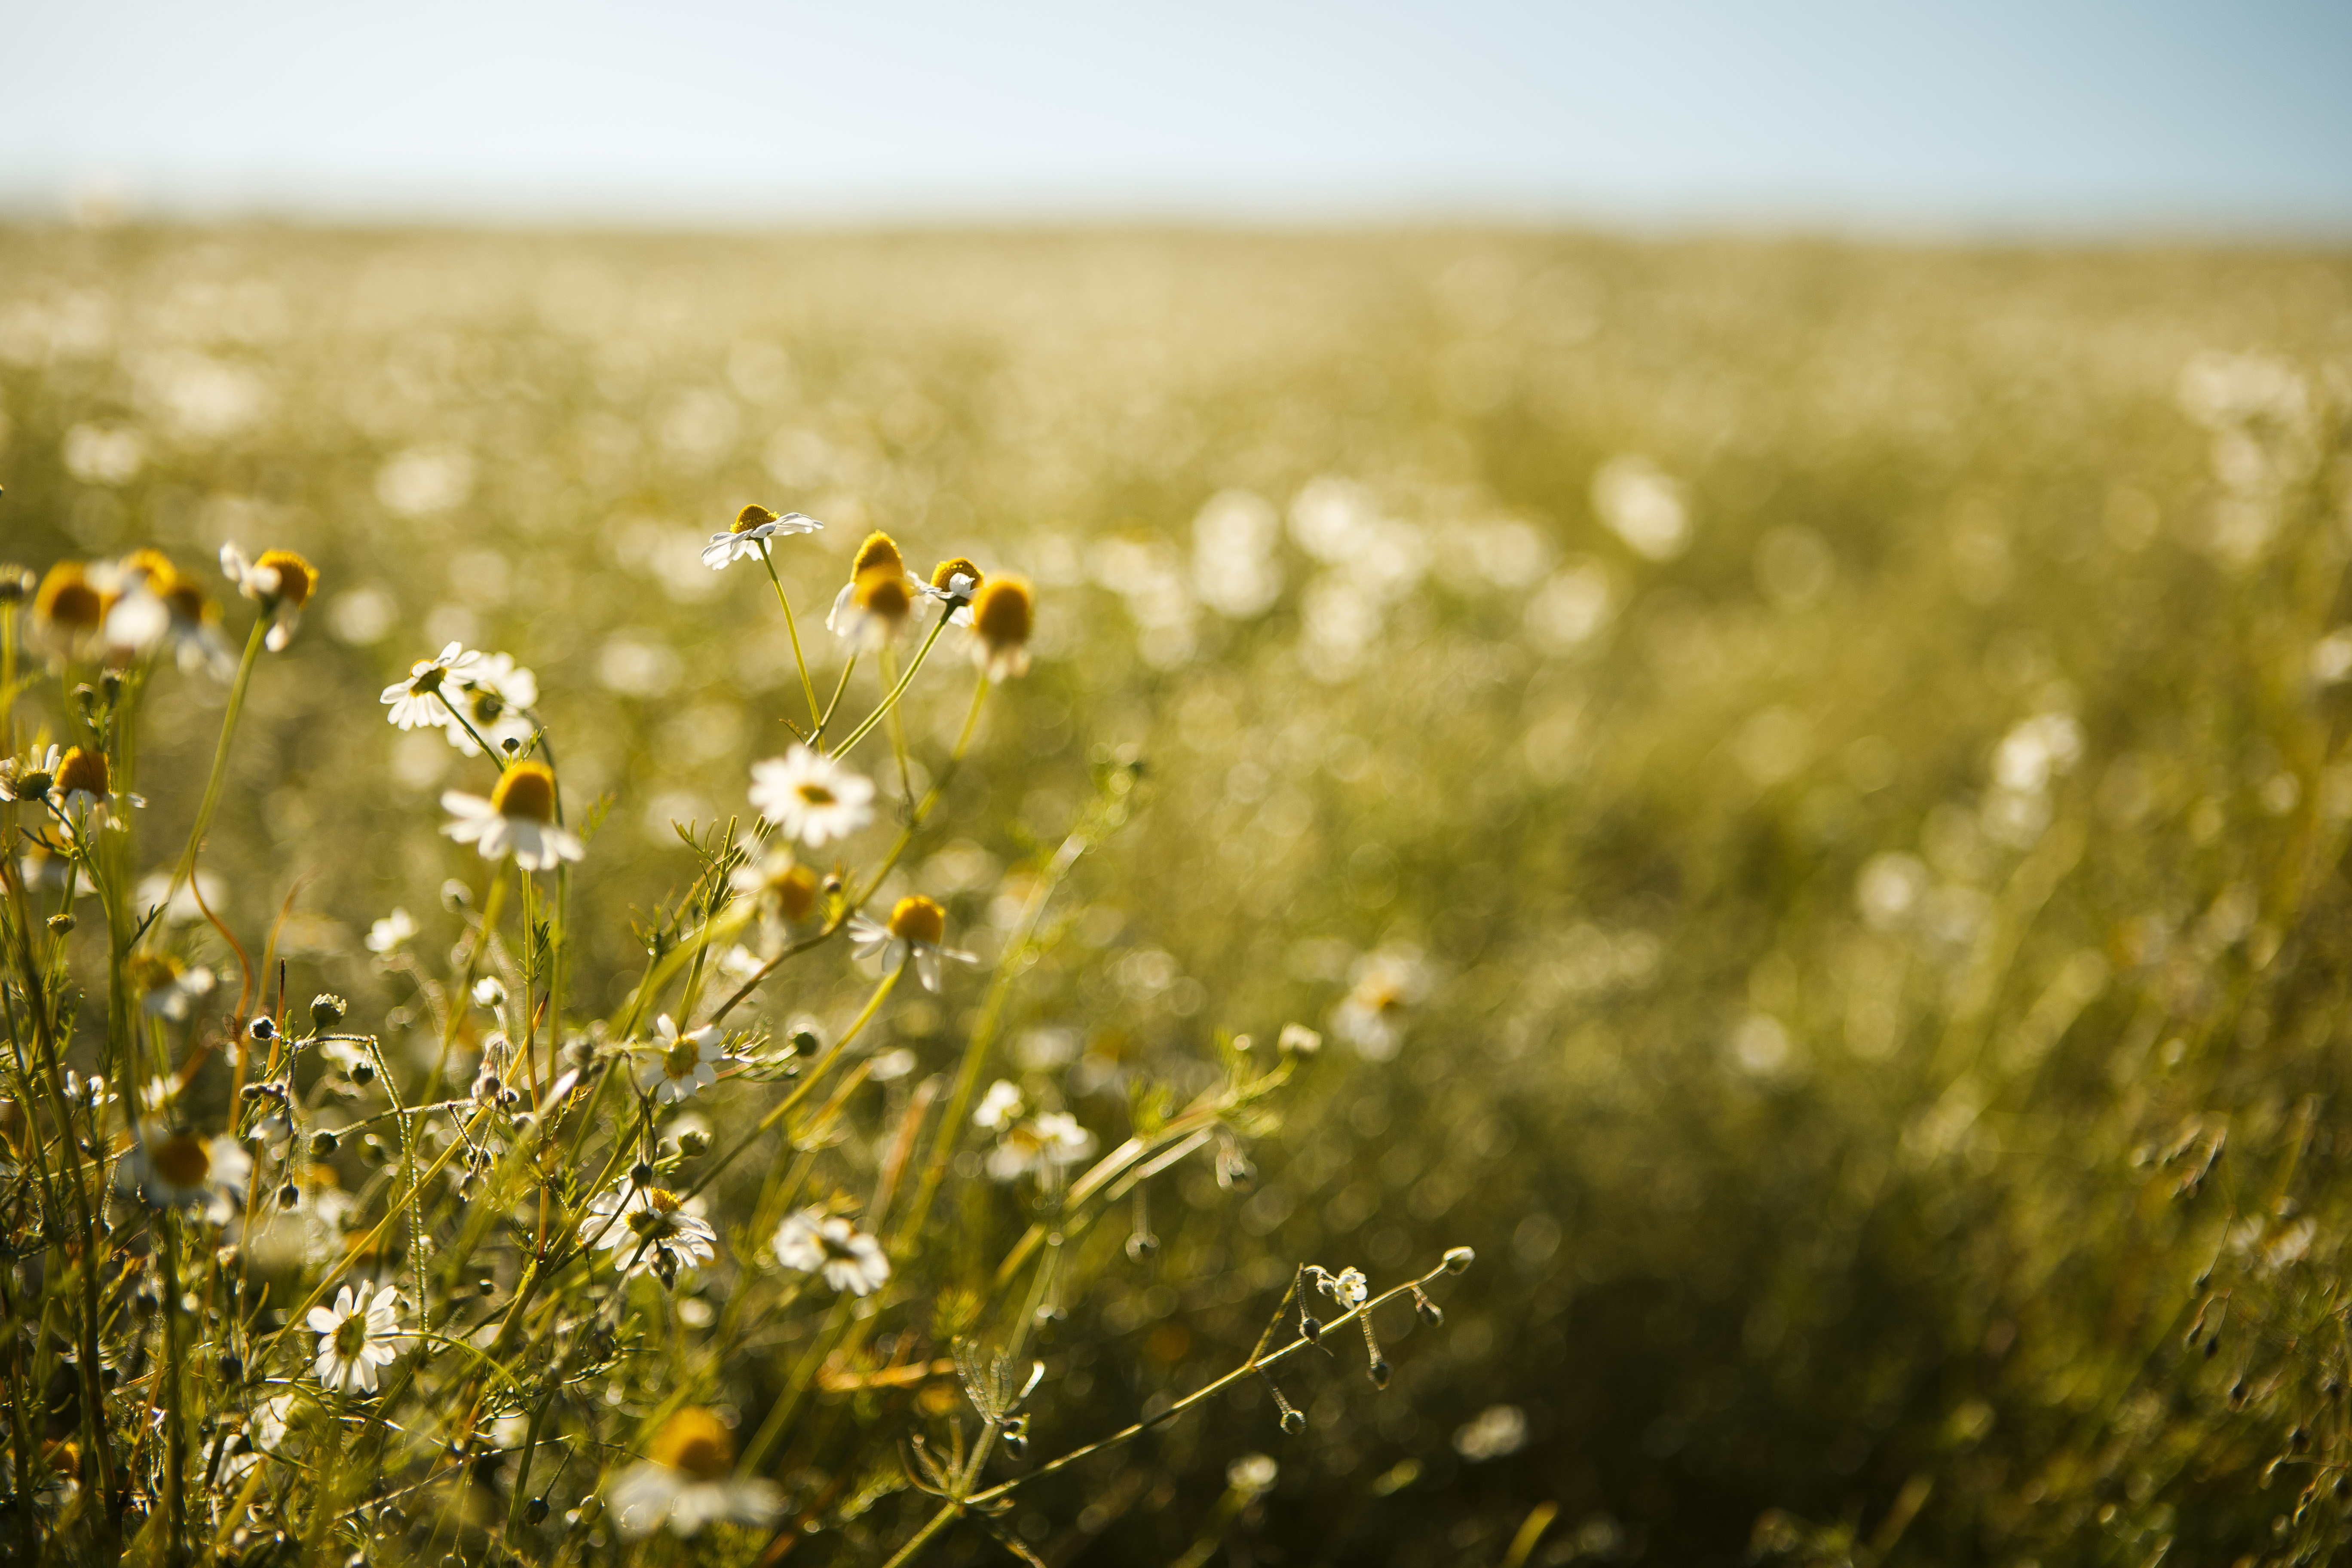
water, nature, grass, dew, light, plant, field, lawn, photography, meadow, prairie, sunlight, morning, leaf, flower, daisy, wildlife, green, autumn, yellow, flora, wildflower, close up, grassland, moisture, macro photography, flowering plant, daisy family, grass family, land plant